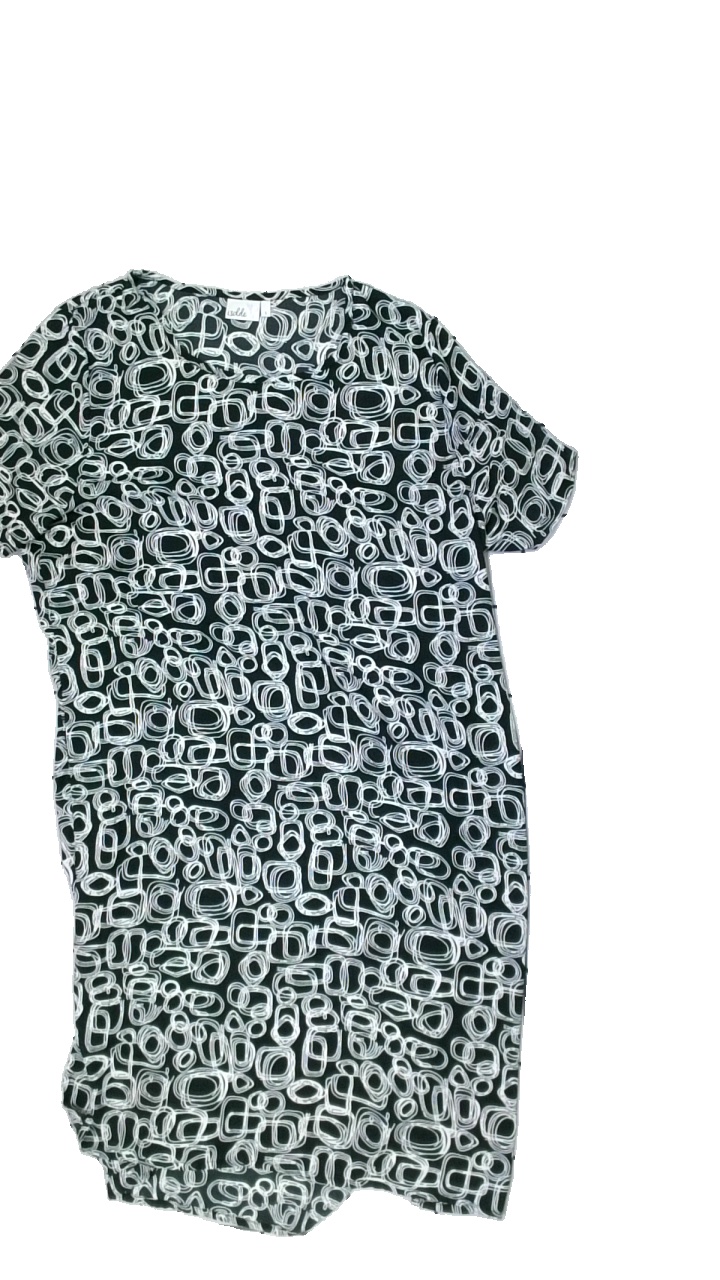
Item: Dress (Ladies)
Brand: Isolde
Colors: Black, White
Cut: Regular, C-collar
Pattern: Other
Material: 100% Polyester
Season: All
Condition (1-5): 5
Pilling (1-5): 5
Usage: Reuse
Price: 50-100